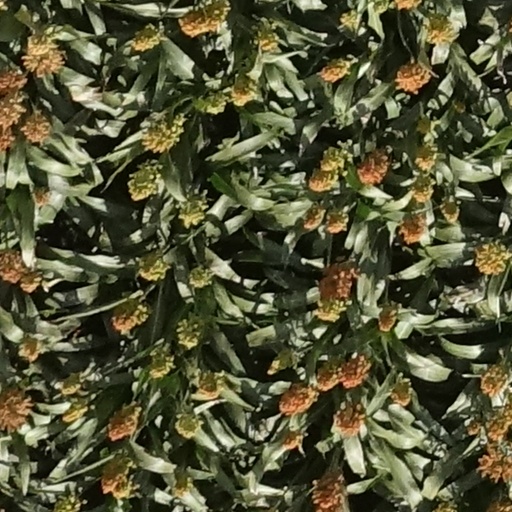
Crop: sorghum